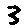
Label: 3